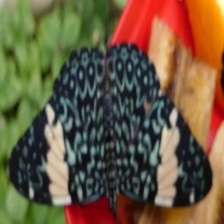
Species: RED CRACKER